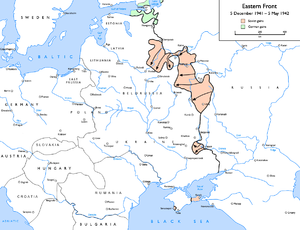
Østfronten under 2. verdenskrig / Felttog på Østfronten / Sovjets modoffensiv: Vinteren 1941
Den sovjetiske vinteroffensiv, 5. december 1941 til 7. maj 1942:     Sovjetiske gevinster      Tyske gevinster
"Østfronten under 2. verdenskrig var et operationsområde under 2. verdenskrig mellem Tyskland og Sovjetunionen som omfattede Central- og Østeuropa fra den 22. juni 1941 til den 9. maj 1945. Den nazistiske propaganda kaldte konflikten for Korstoget mod bolsjevismen. I alle sovjetiske og i de fleste russiske kilder blev krigen kaldt for Den Store Fædrelandskrig russisk: ""Velikaja Otetjestvennaja vojna""/""Великая Отечественная война"", men i nogle tilfælde omfatter det også operationerne mod Japan i 1945.